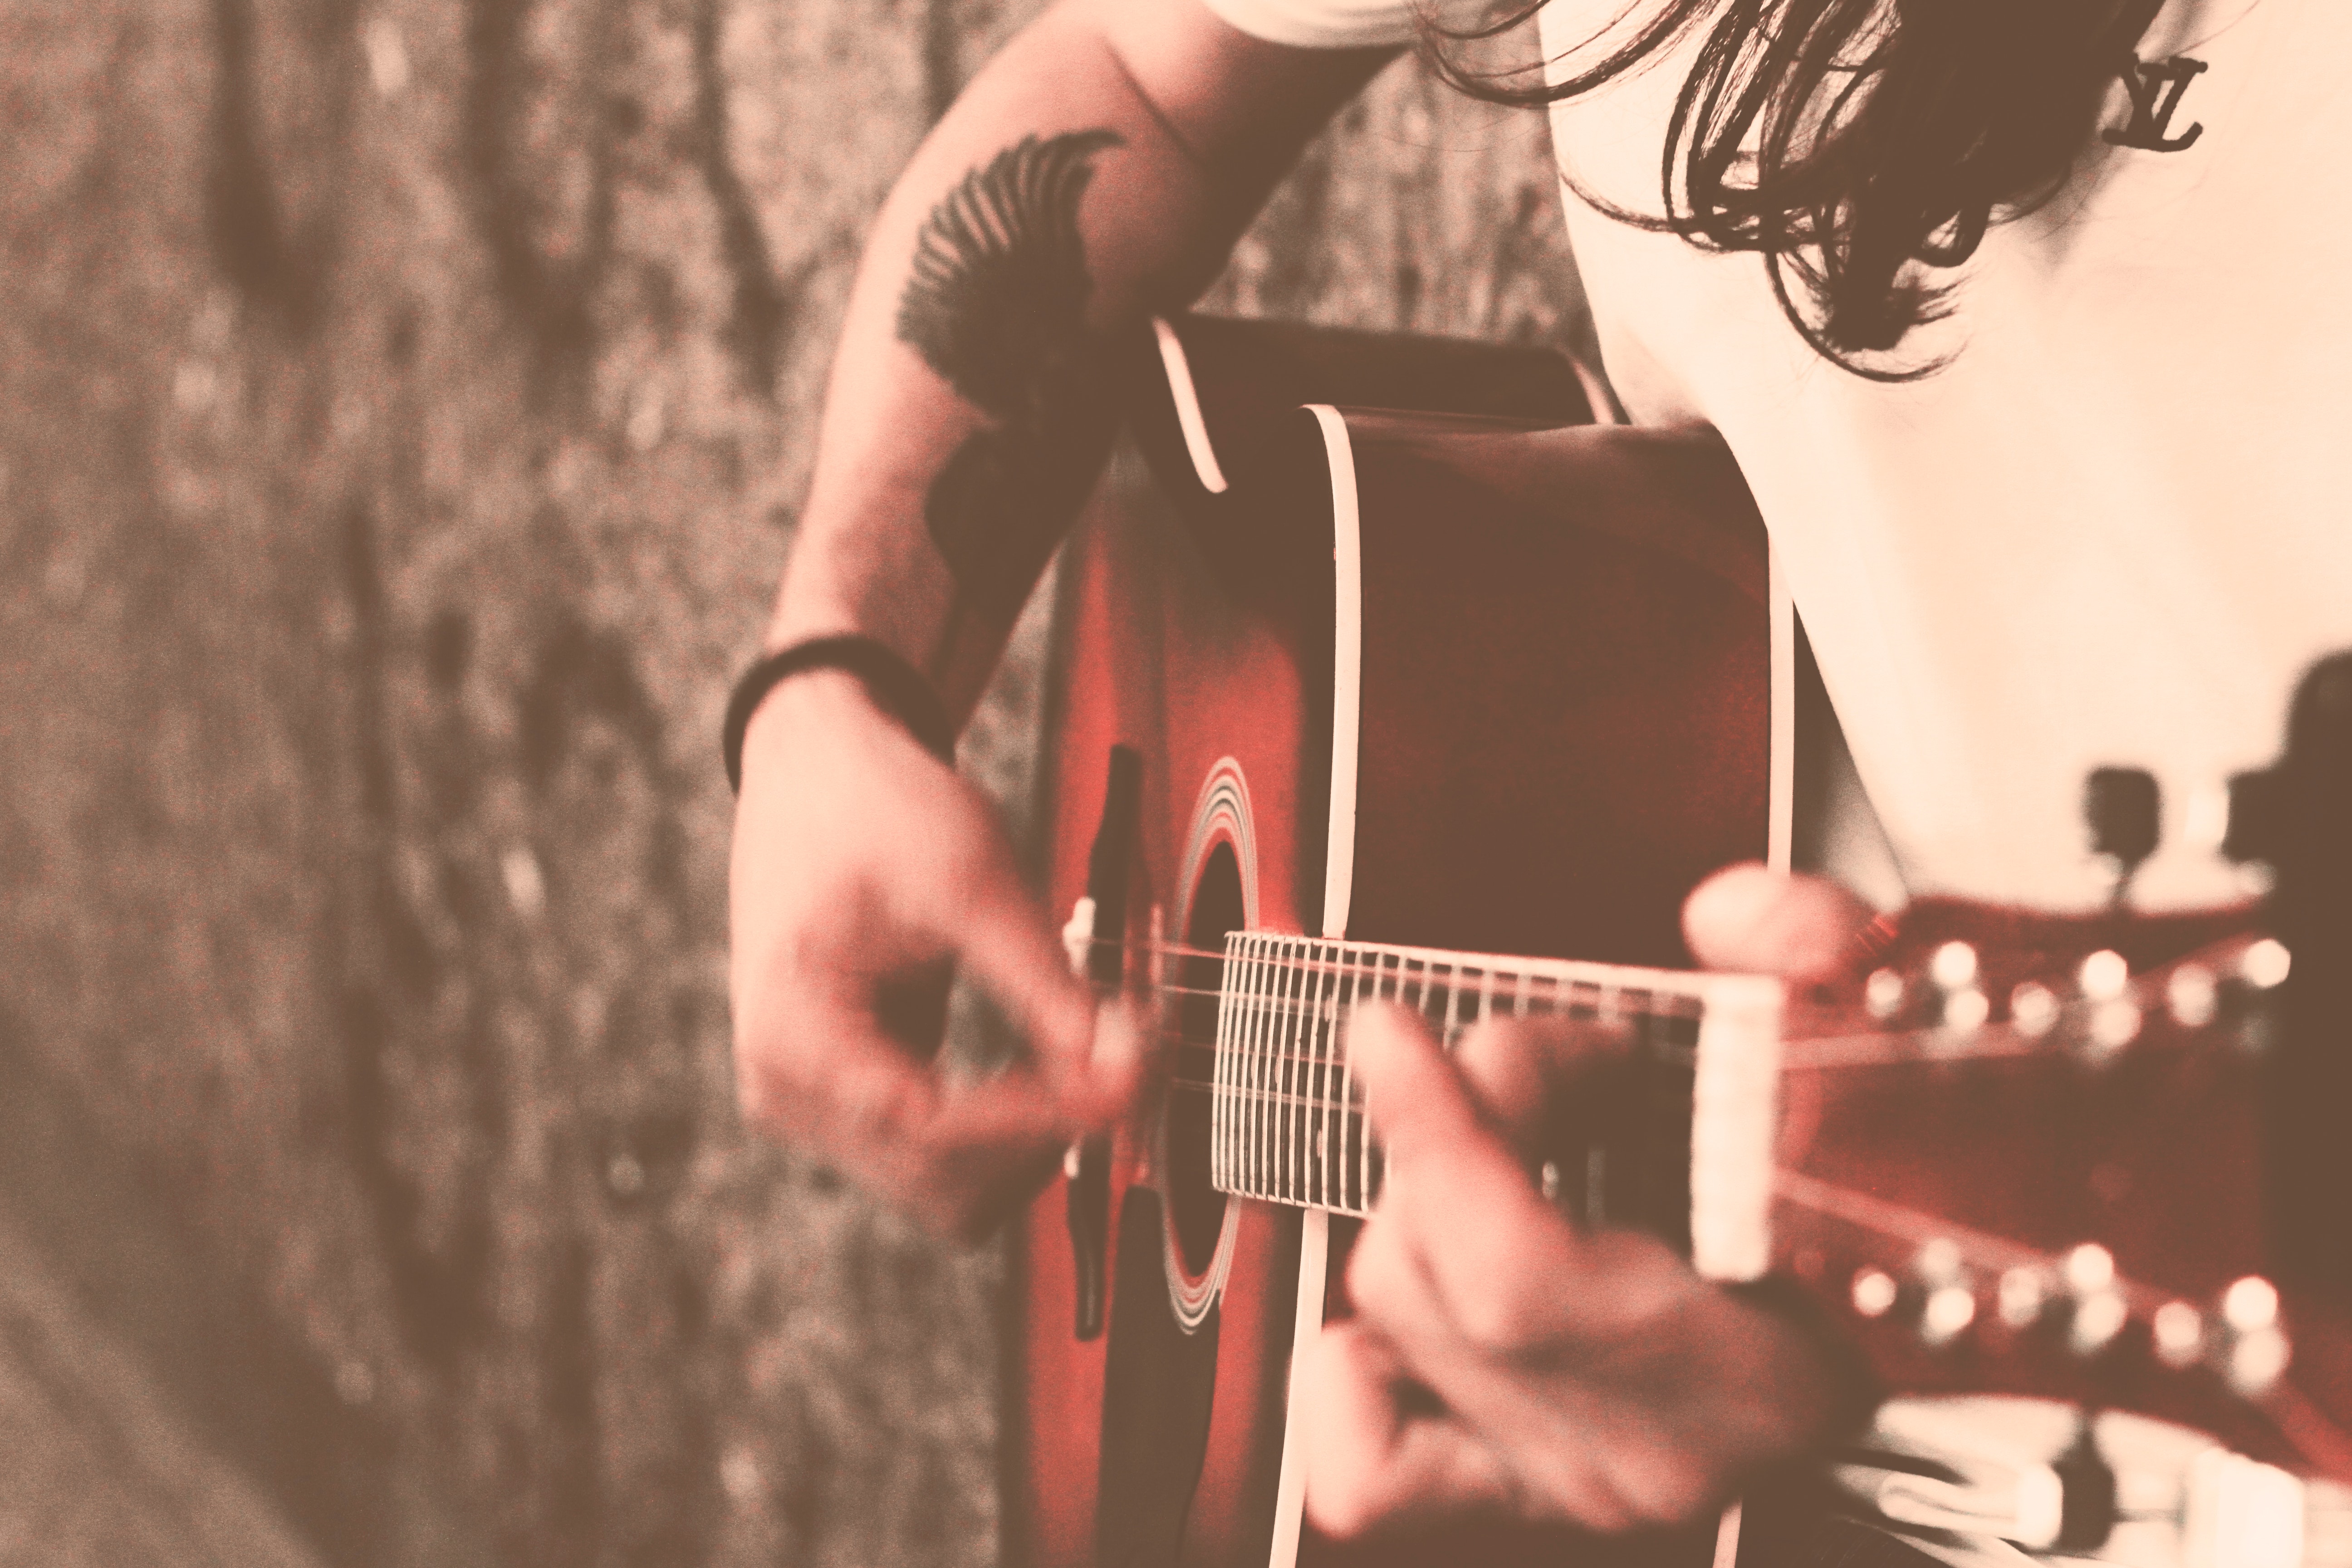
guitar, musician, music, string instrument, musical instrument, guitarist, plucked string instruments, acoustic guitar, bass guitar, string instrument accessory, cool, ukulele, hand, music artist, singing, musical instrument accessory, microphone, electric guitar, performance, guitar accessory, audio equipment, bassist, singer, jazz guitarist, song